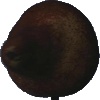
Label: pear_kaiser